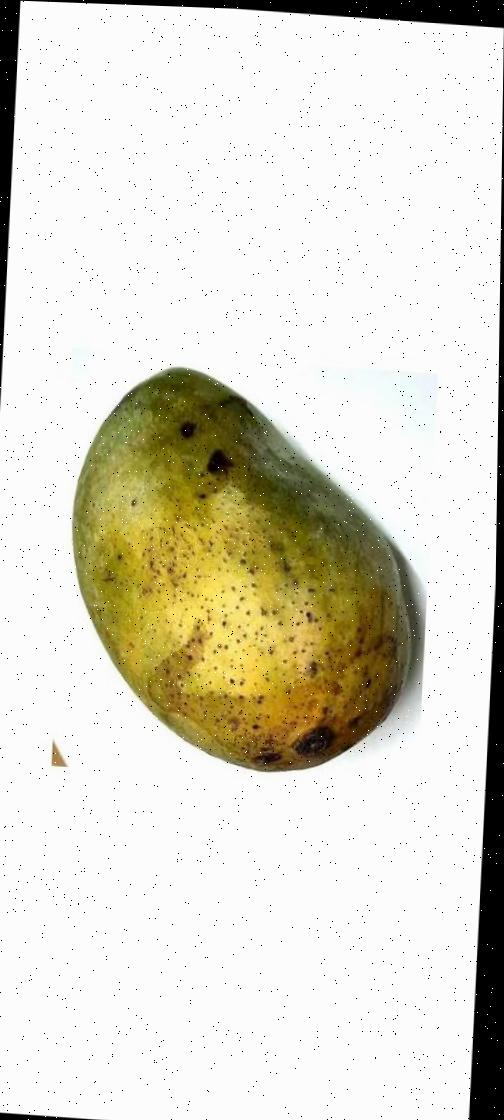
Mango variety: Fazli Classic